Wim Betz

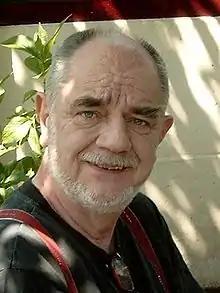
Wim Betz

Willem (Wim) Betz (22 February 1943 – 8 June 2019) was a Flemish physician and professor emeritus at the Belgian university Vrije Universiteit Brussel (VUB), where he was head of the center for training in general medical practice until November 2007. Betz was a leading skeptic in Flanders and participant in the "EU COST B4 Project" (a European initiative for comprehensive research on complementary and alternative medicine). He was a founding member, president and vice-president of the Belgian skeptic organisation SKEPP.